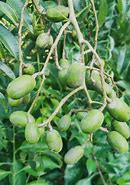
Label: others